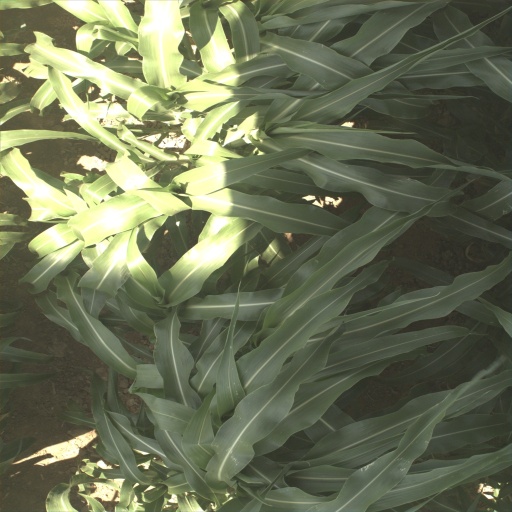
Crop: sorghum